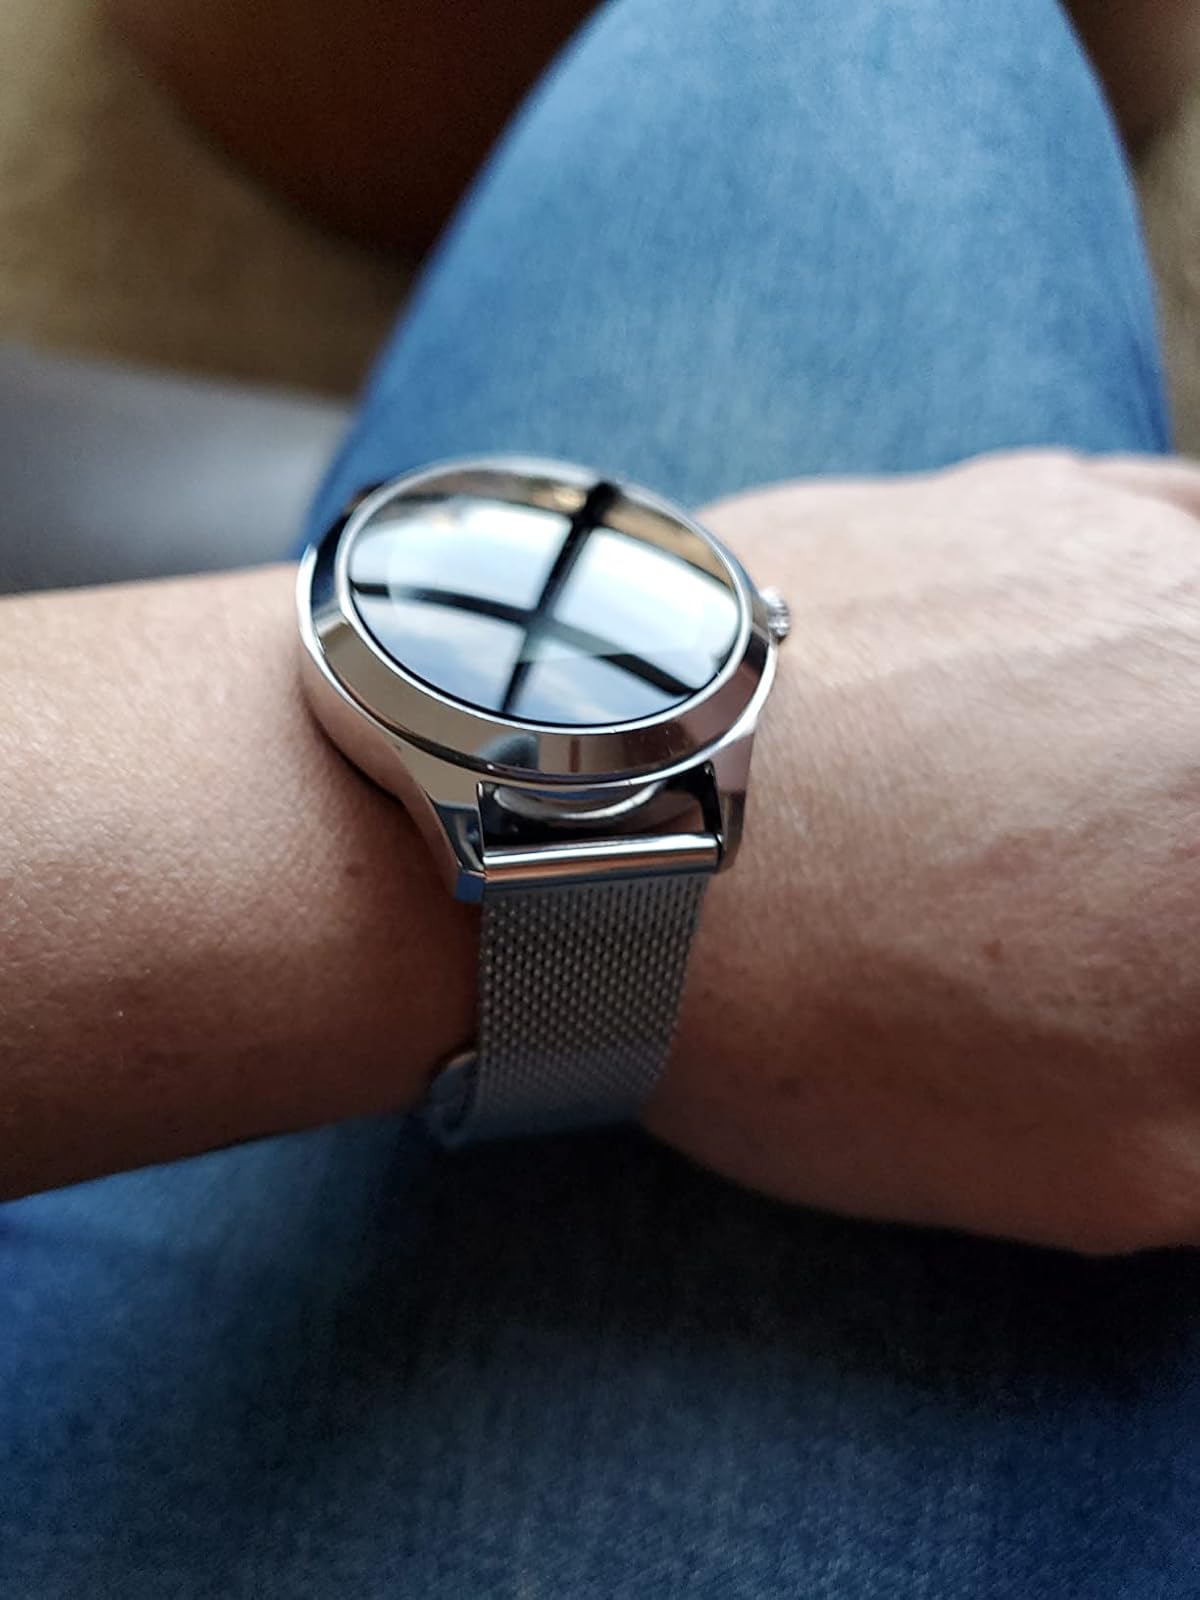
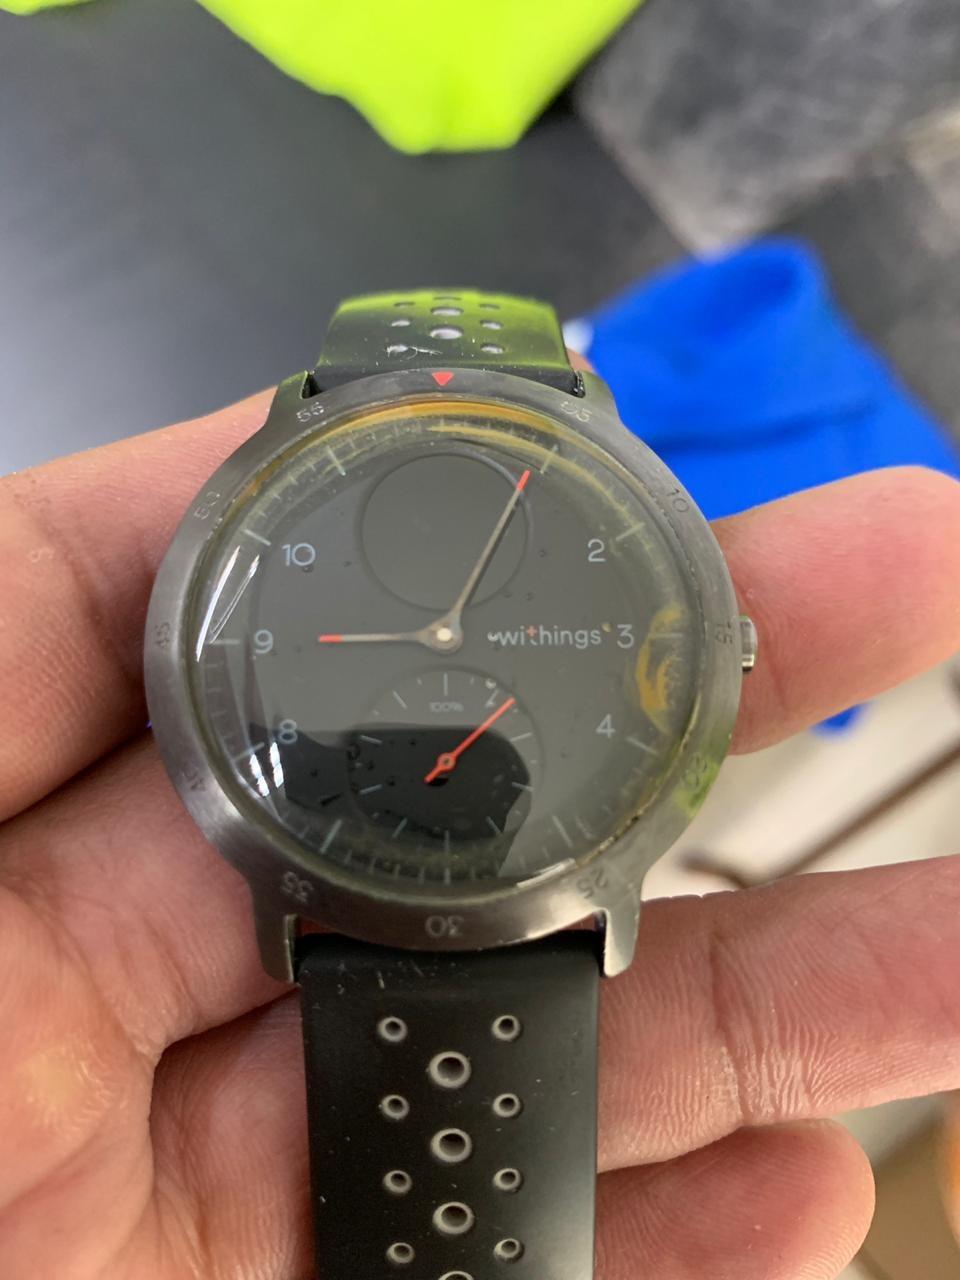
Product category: smartwatch
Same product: no